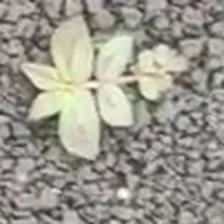
Weed species: Choti_dudhi_(Euphorbia_hirta)